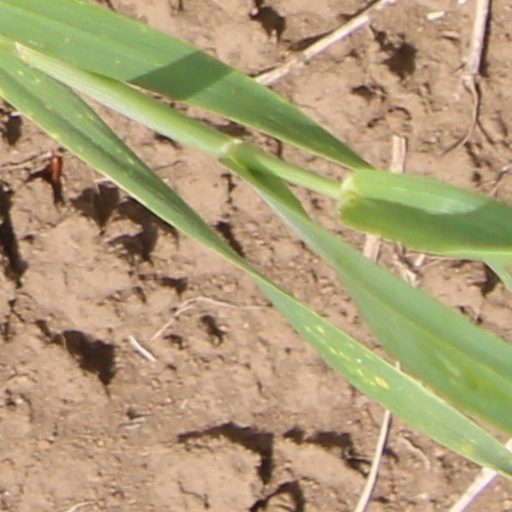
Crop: wheat